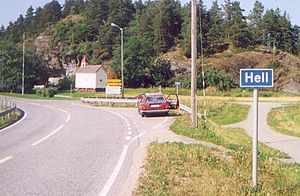
Hell
Hell er centrum med jernbanestation i bygden Lånke i Stjørdal kommune i Trøndelag i Norge. Ved folke- og boligtællingen i 2001 havde Lånke 2.747 indbyggere, hvoraf 860 i Hell.